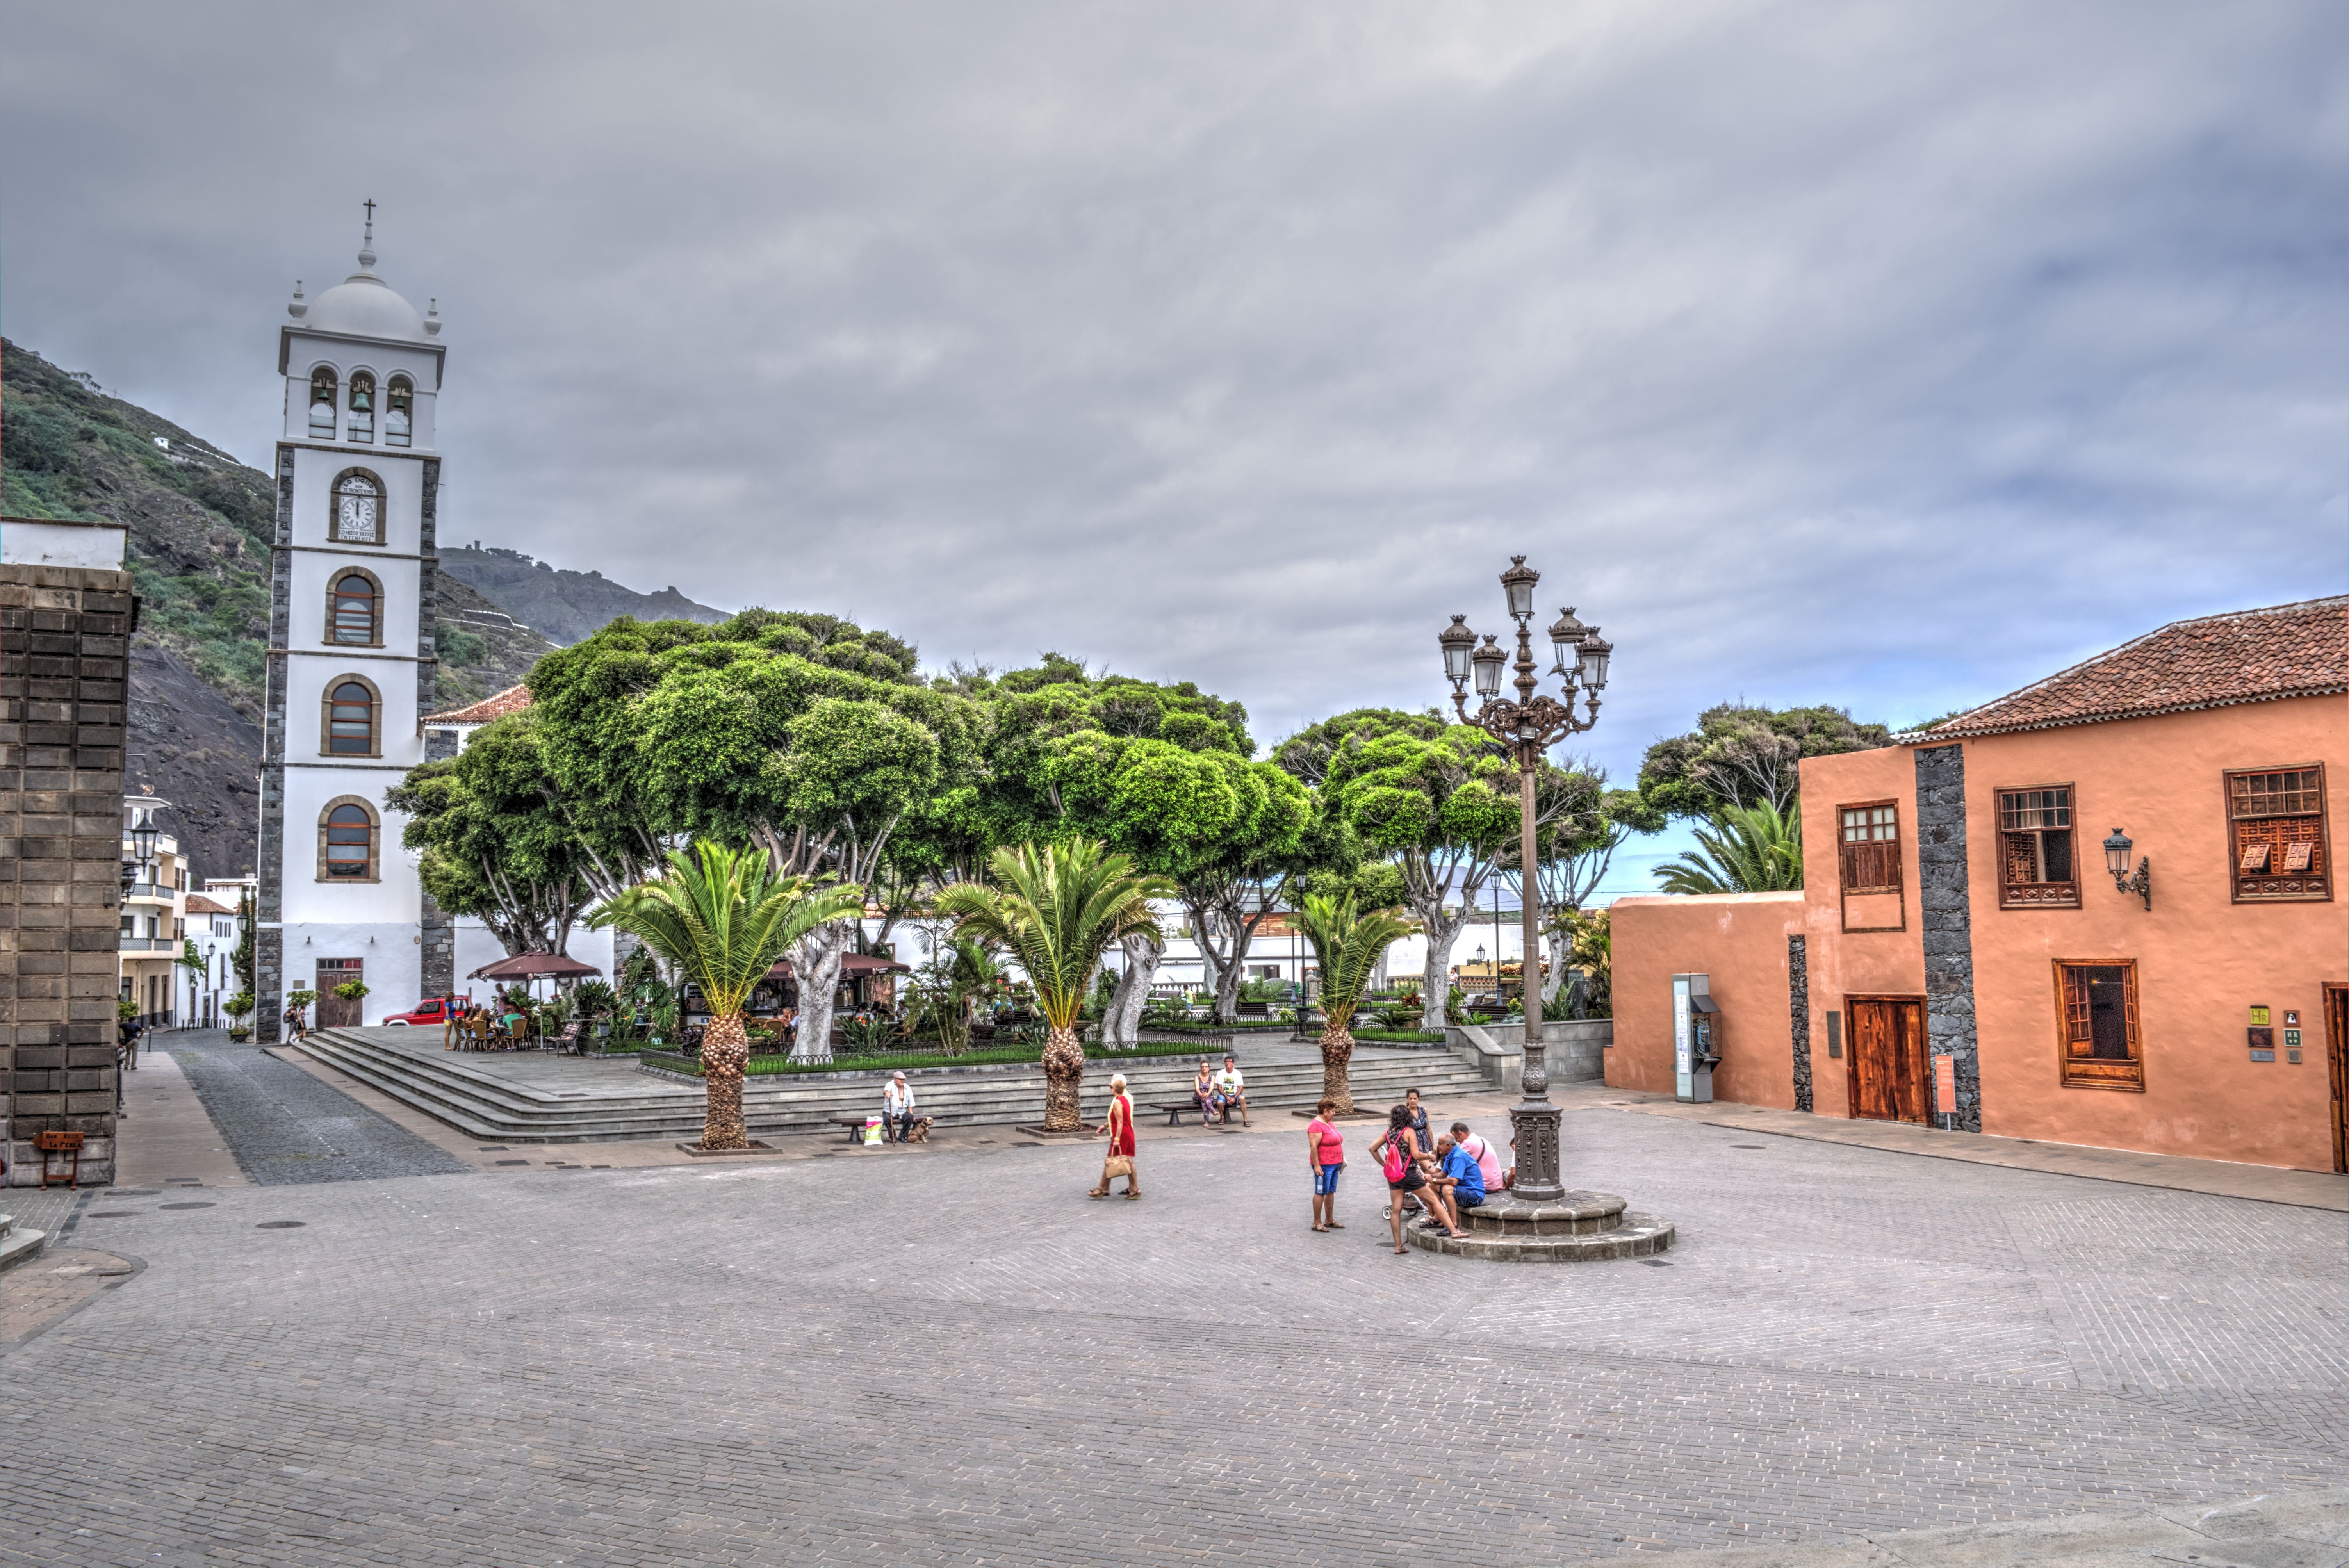
light, sky, sunset, street, town, city, cityscape, downtown, vacation, village, europe, lantern, tower, plaza, park, clouds, spain, buildings, town square, estate, neighbourhood, removal, urban area, residential area, human settlement